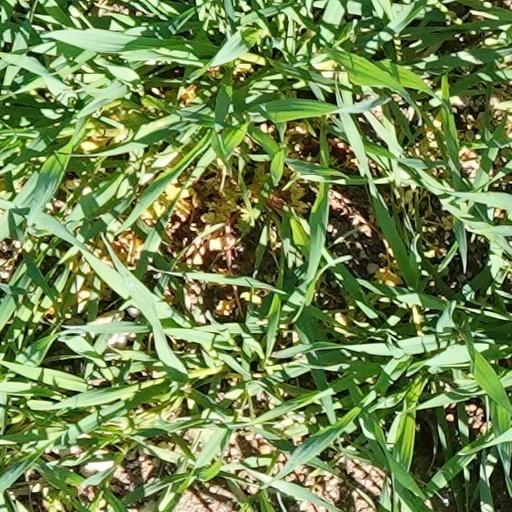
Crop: wheat